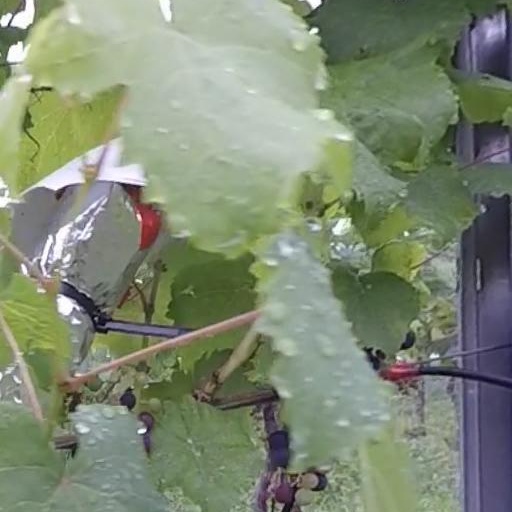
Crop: grape